Enzo Trulli

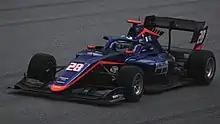
Trulli driving the Dallara F3 2019 during the 2022 Spielberg Formula 3 round.

Enzo Trulli (born 15 April 2005) is an Italian racing driver who currently competes in the 2025 Porsche Carrera Cup Asia with Toro Racing. He is the 2021 Formula 4 UAE champion, and previously raced for Carlin in the FIA Formula 3 Championship.